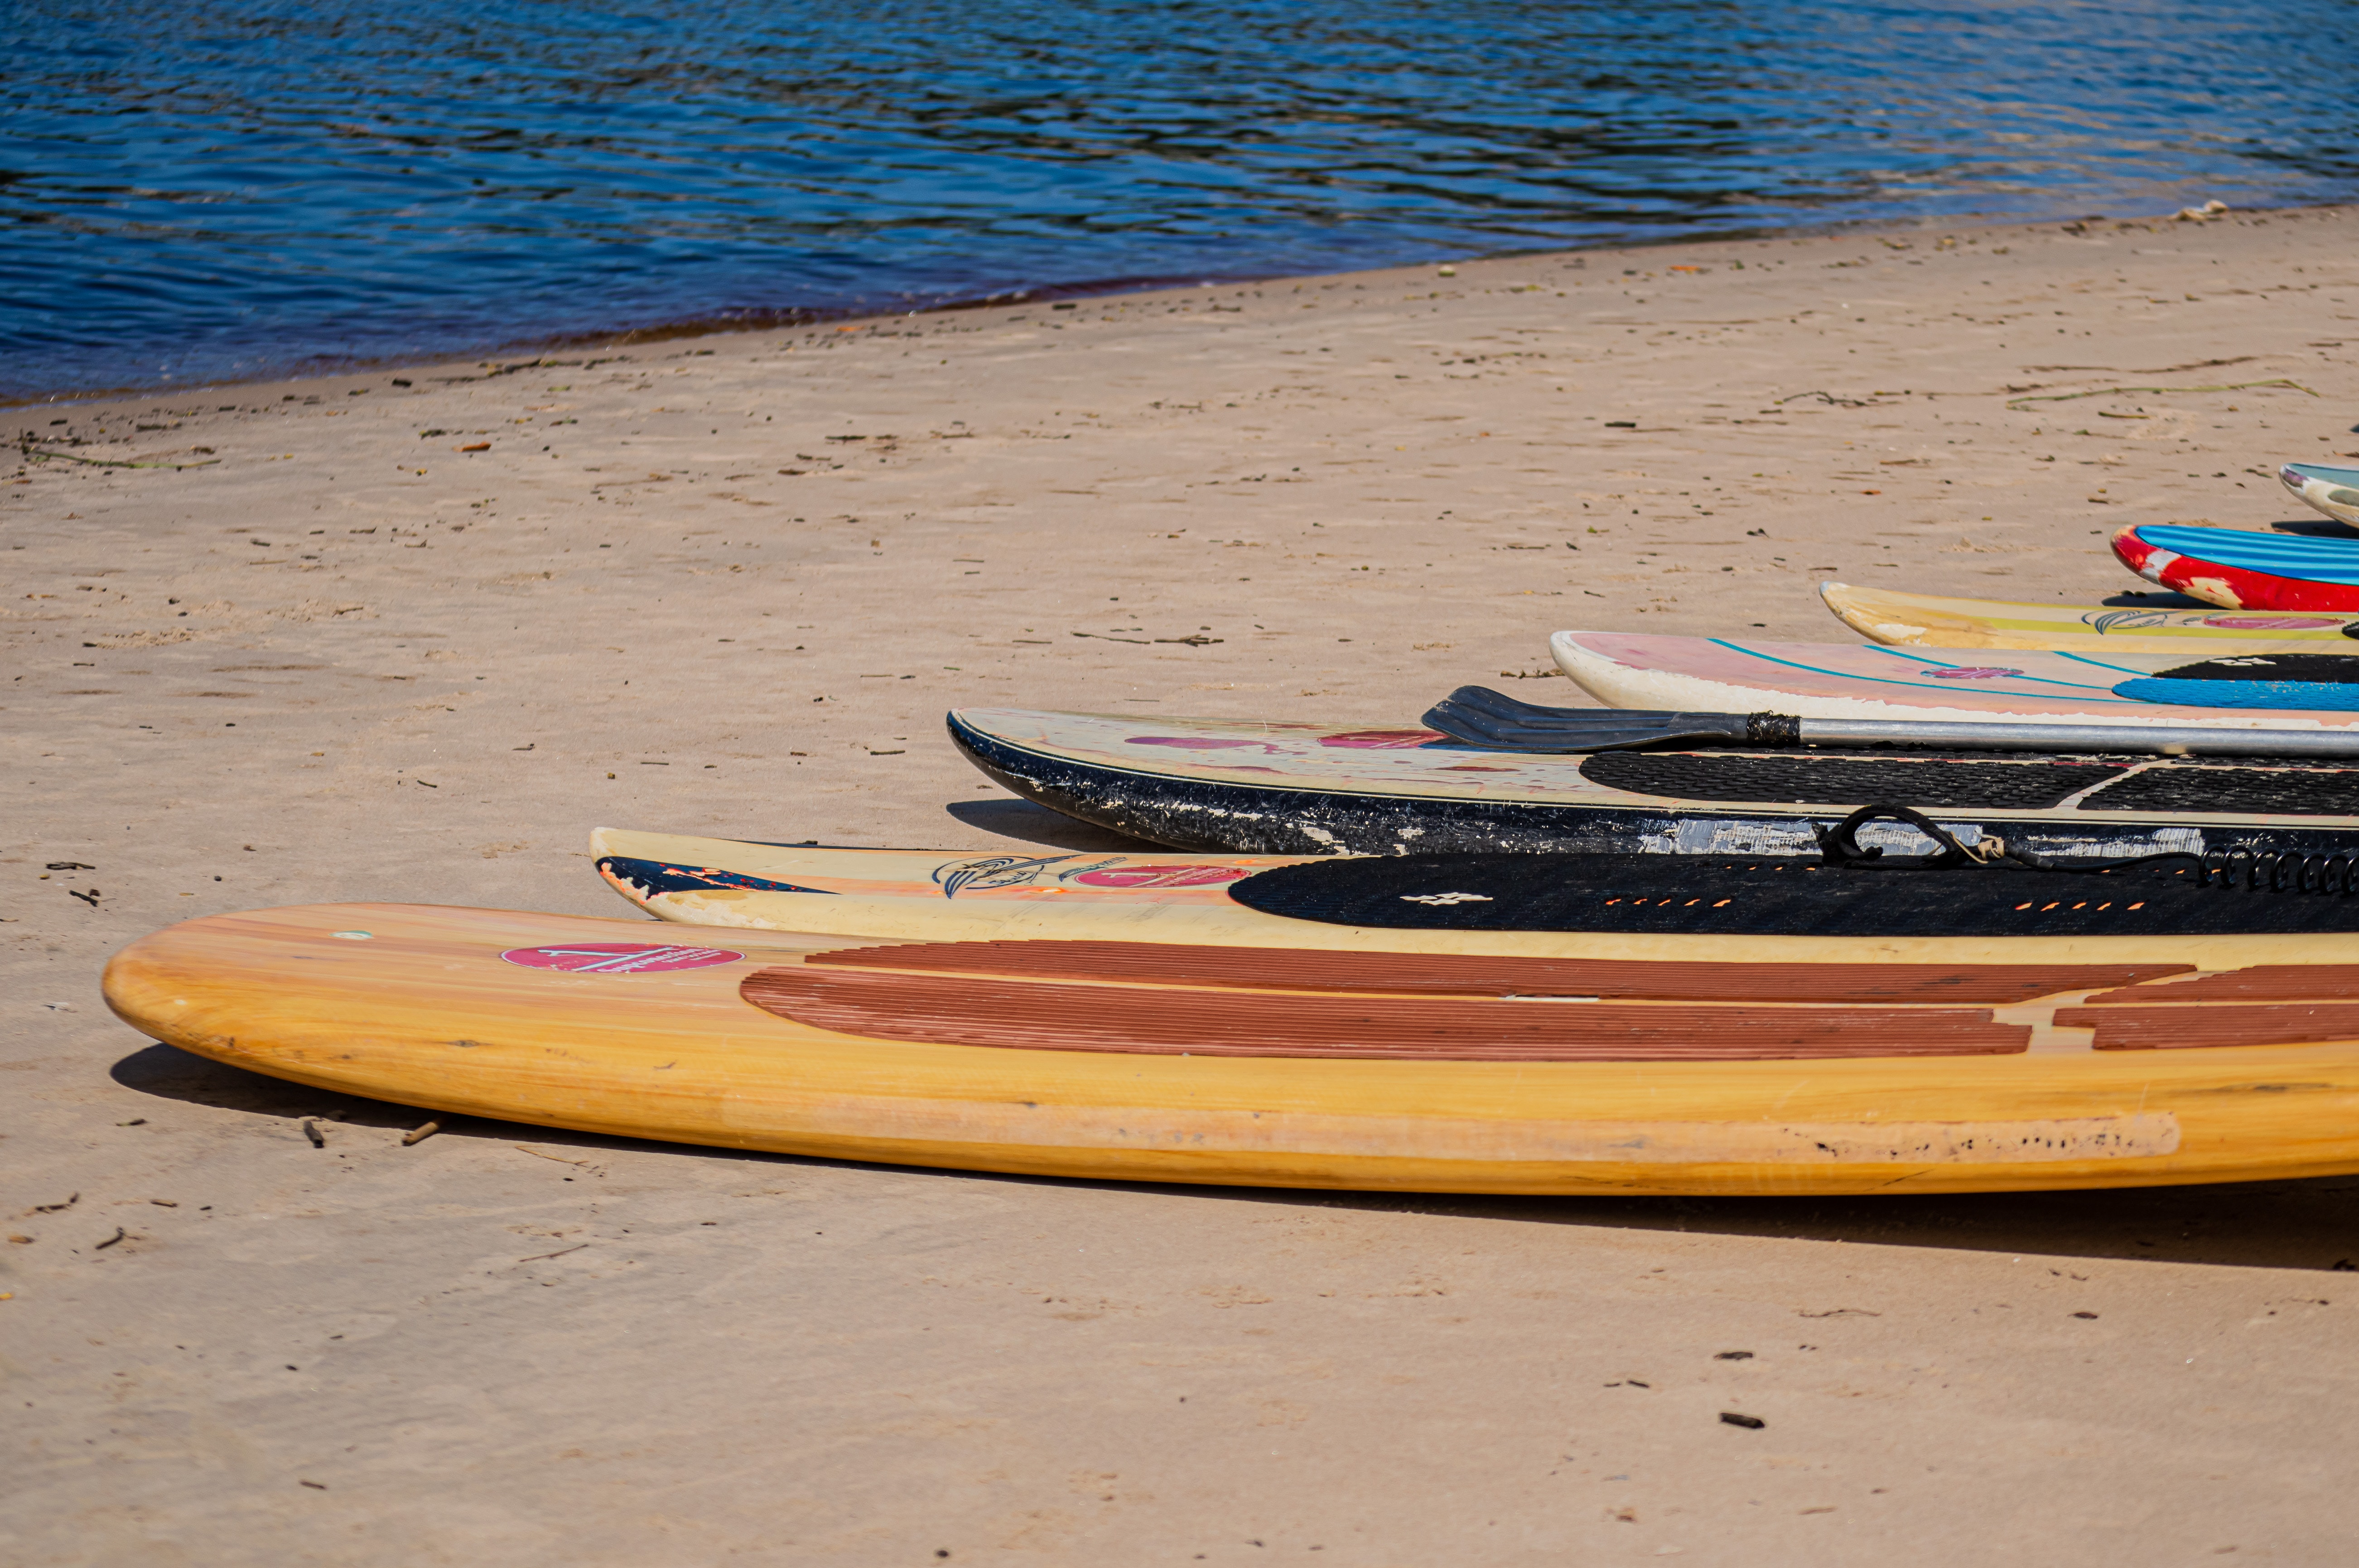
natural, water, azure, boats and boating equipment and supplies, beach, surfboard, wood, summer, wind wave, surfing, landscape, horizon, tree, recreation, leisure, sand, shore, water transportation, ocean, boat, wave, lake, electric blue, Surfing Equipment, coast, canoe, tide, fun, water sport, skiff, tropics, surface water sports, sea, wind